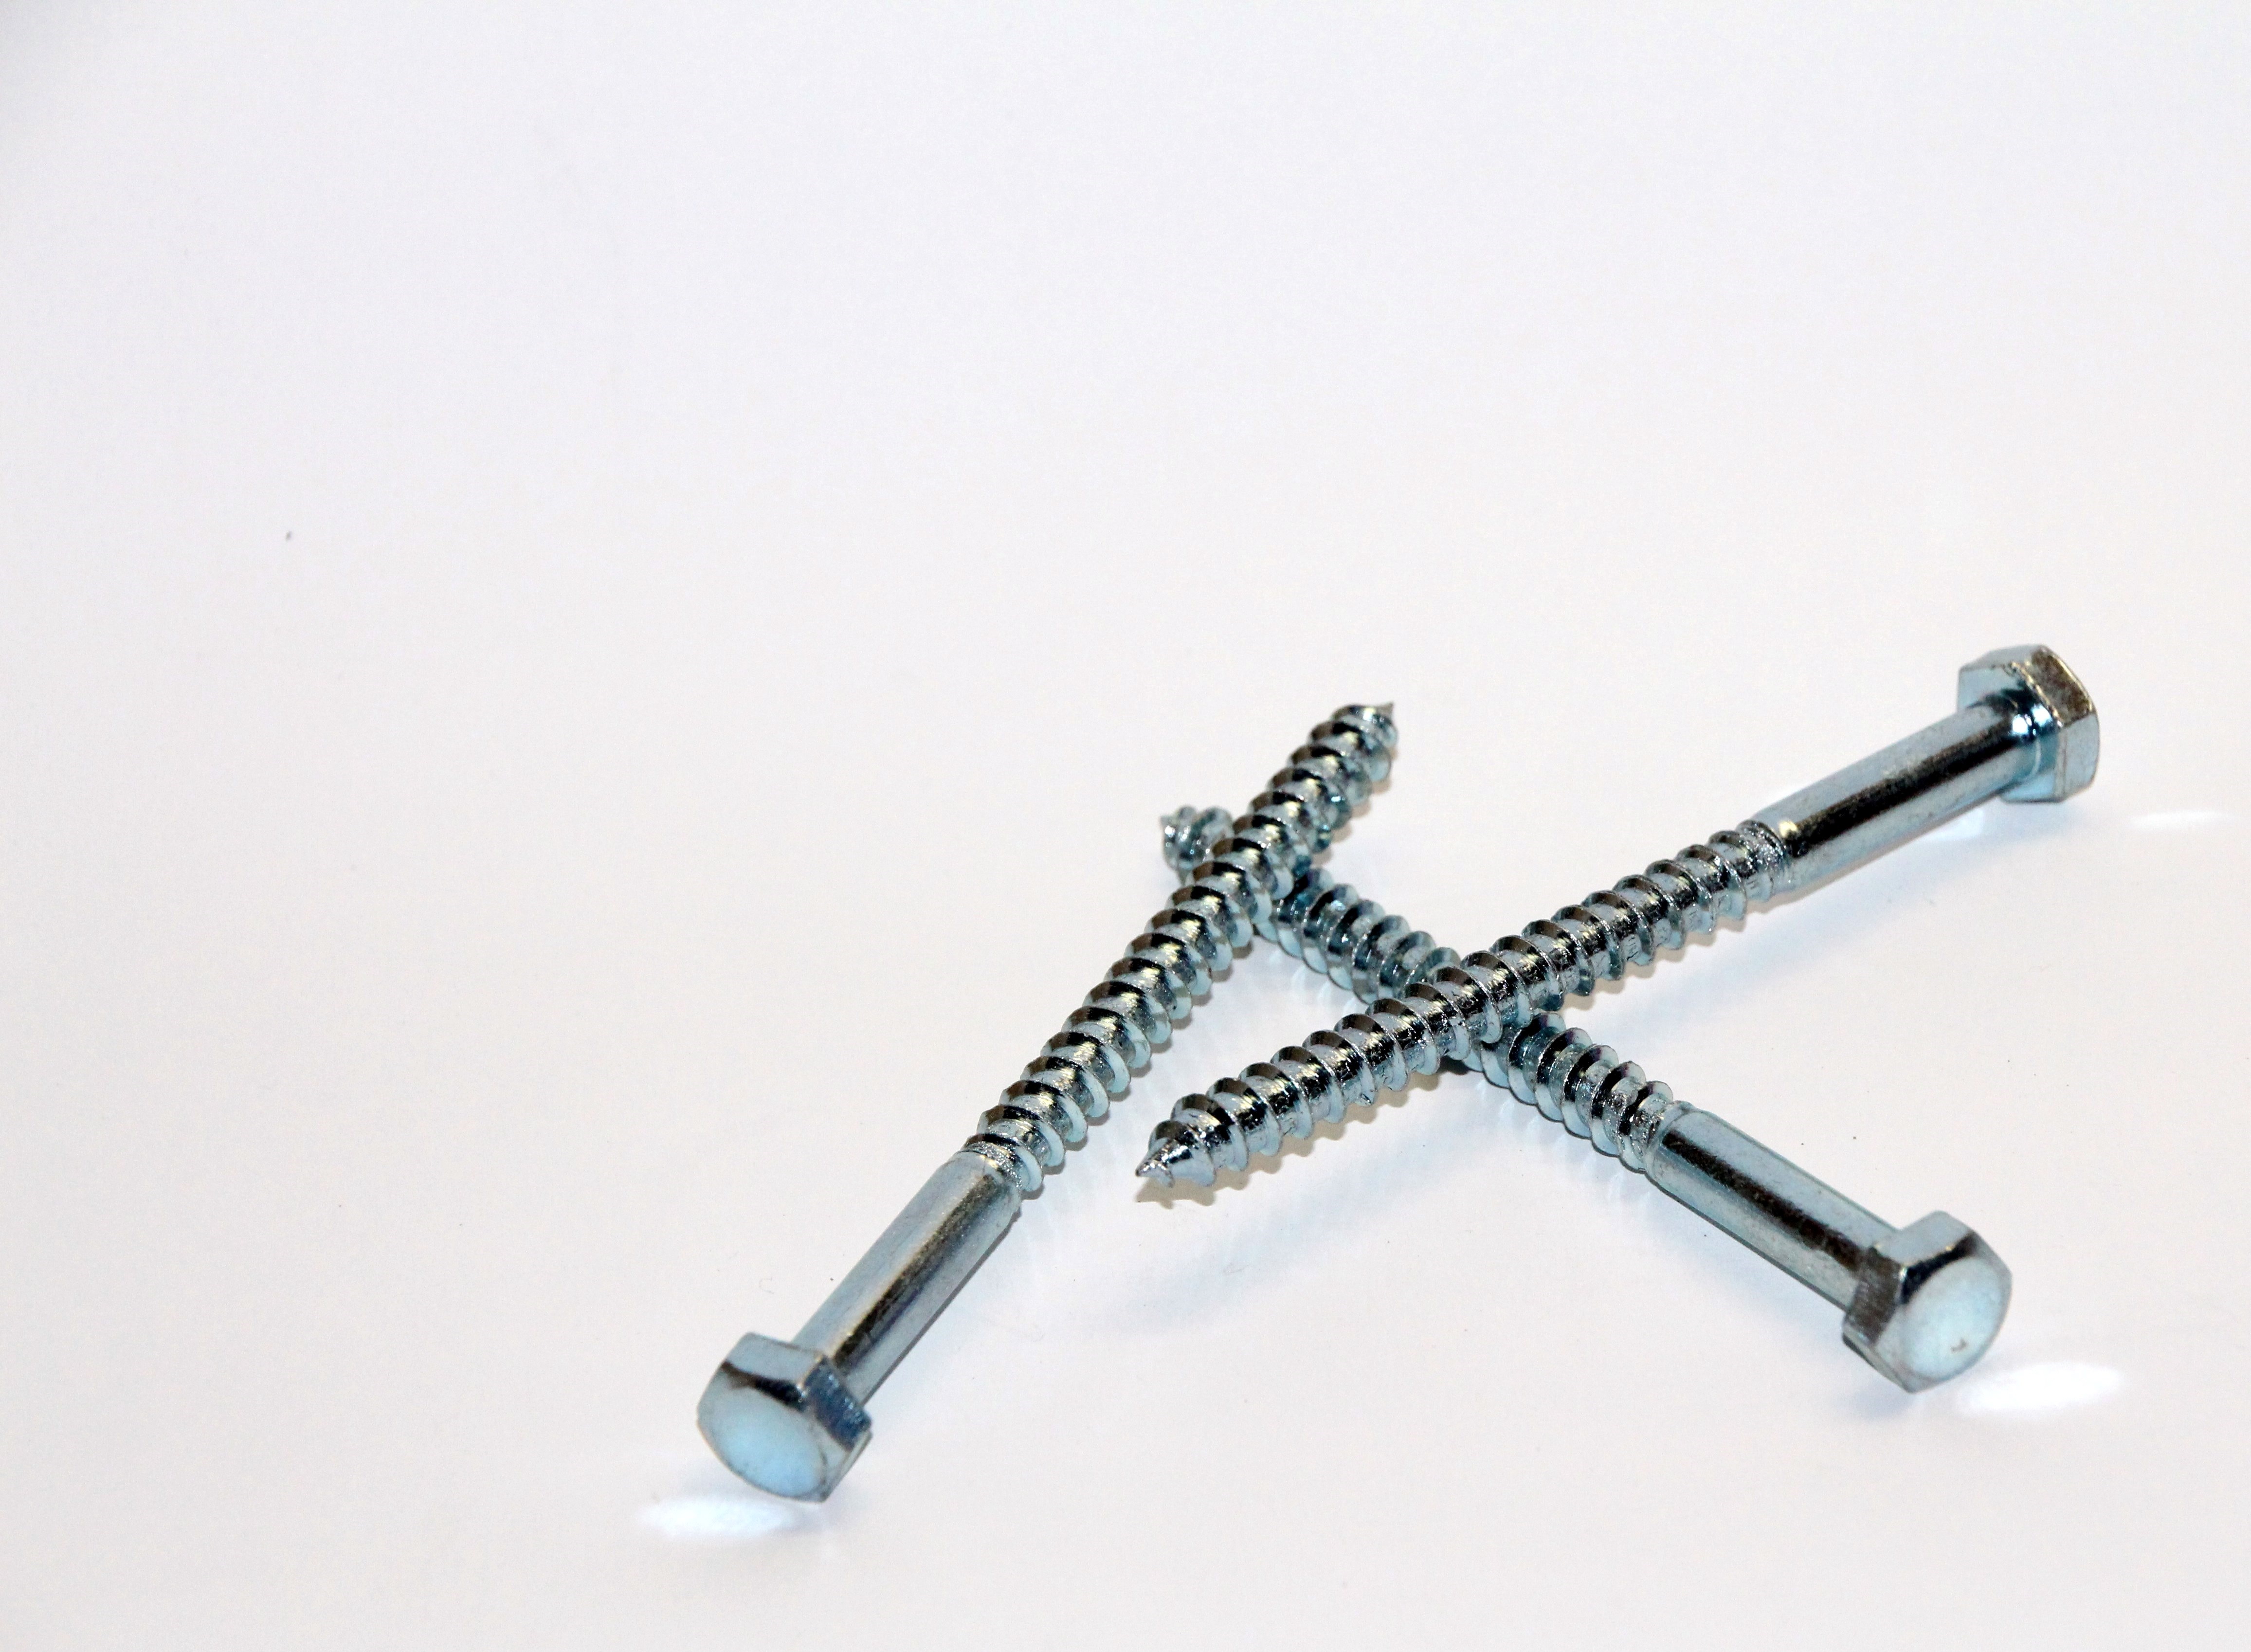
steel, metal, close, screw, thread, tap, allen, wood screws